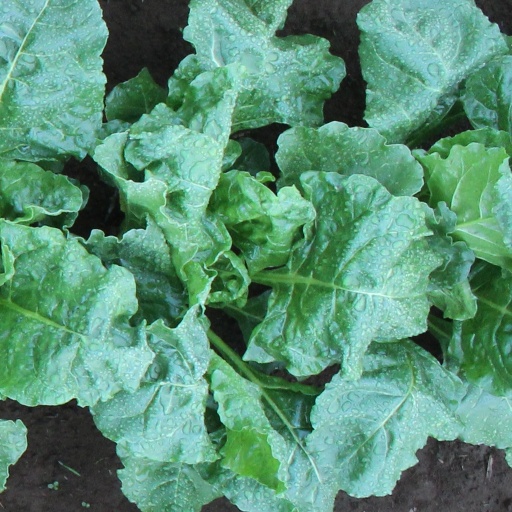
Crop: sugar beet